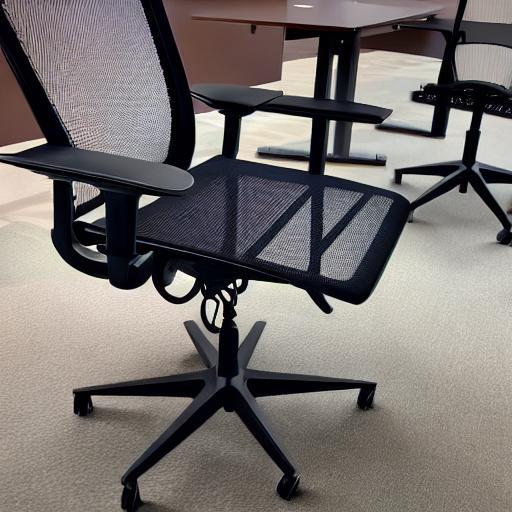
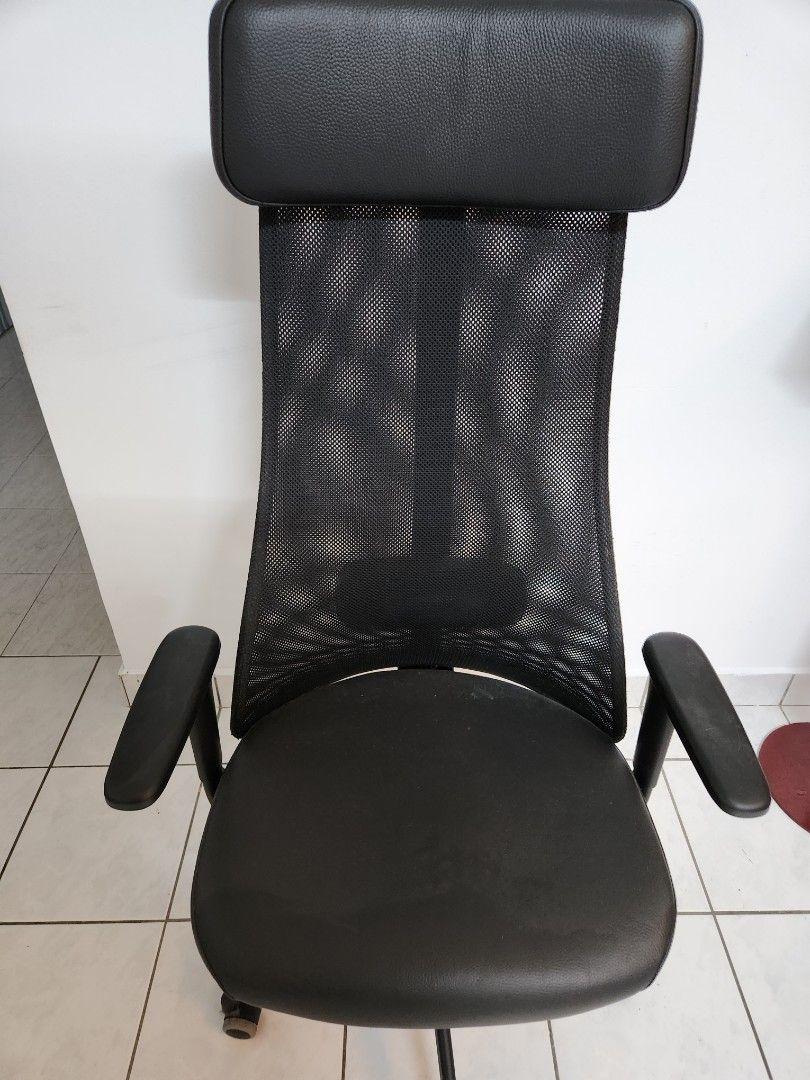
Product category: items_chair
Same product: no